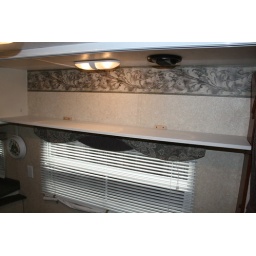
installed between the tv shelf and the bed slide right above the window. Can be taken down while traveling